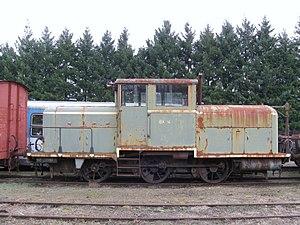
Ancien locotracteur diesel (BA 14) sur une voie de garage en gare de Romorantin-Blanc-Argent (chemin de fer à voie métrique du Blanc-Argent), Romorantin-Lanthenay, Loir-et-Cher, France